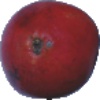
Label: Pomegranate 1